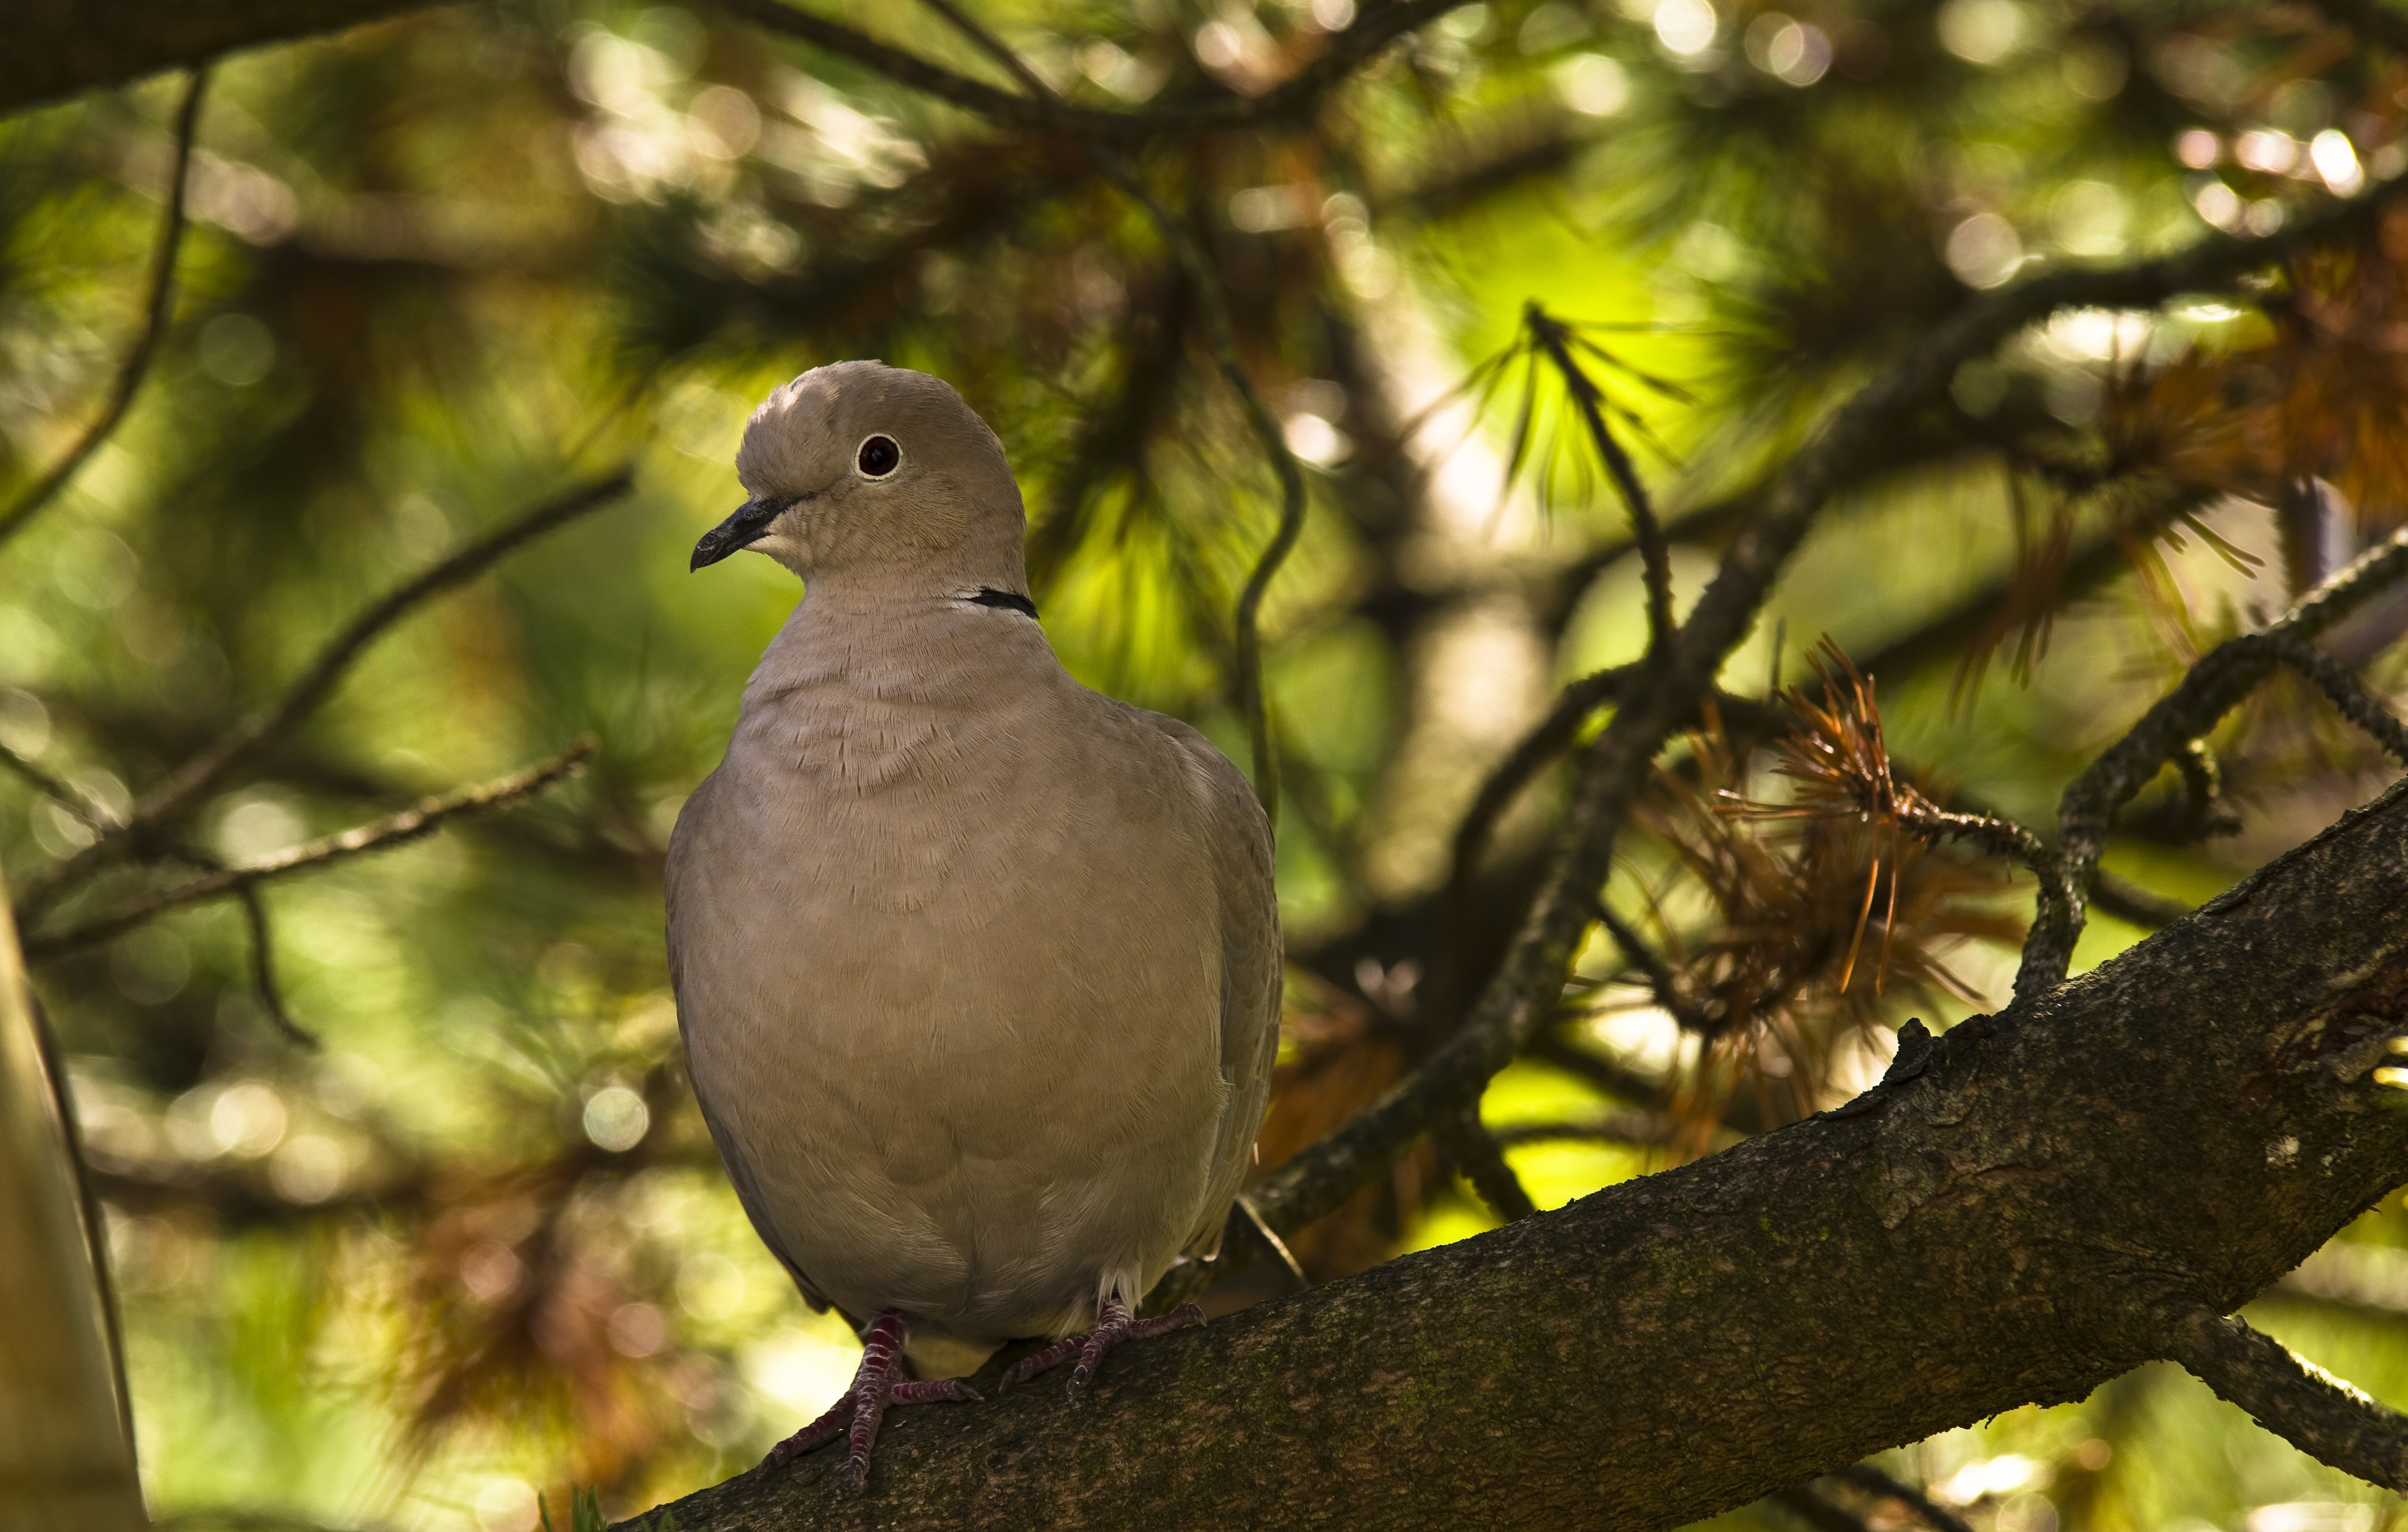
tree, nature, branch, bird, wildlife, beak, garden, fauna, dove, vertebrate, collared, city pigeons, old world flycatcher, perching bird